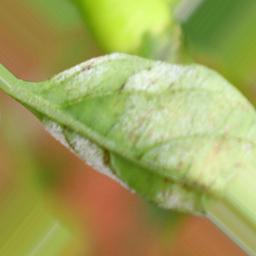
Label: powdery mildew